Antibody

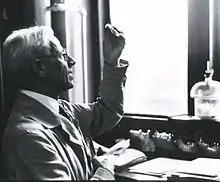
Michael Heidelberger

In the 1920s, Michael Heidelberger and Oswald Avery observed that antigens could be precipitated by antibodies and went on to show that antibodies are made of protein. The biochemical properties of antigen-antibody-binding interactions were examined in more detail in the late 1930s by John Marrack. The next major advance was in the 1940s, when Linus Pauling confirmed the lock-and-key theory proposed by Ehrlich by showing that the interactions between antibodies and antigens depend more on their shape than their chemical composition. In 1948, Astrid Fagraeus discovered that B cells, in the form of plasma cells, were responsible for generating antibodies.